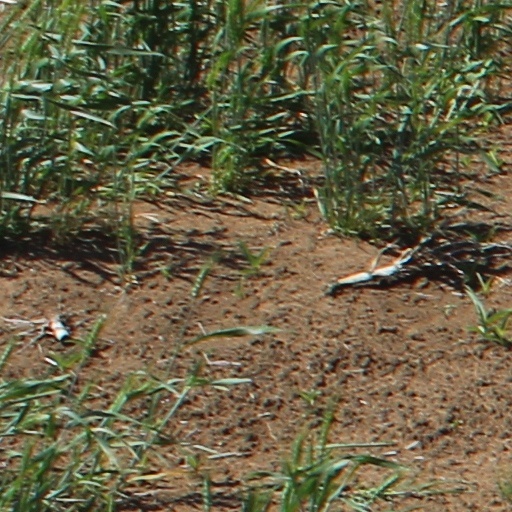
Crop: wheat